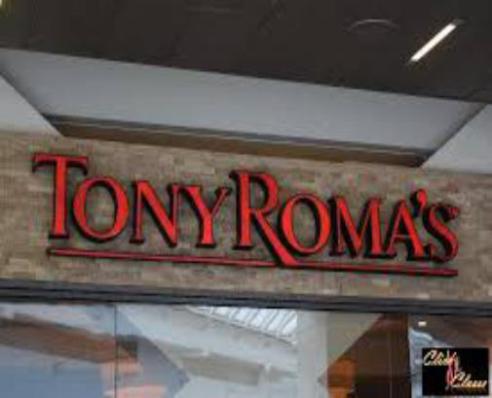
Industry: Food